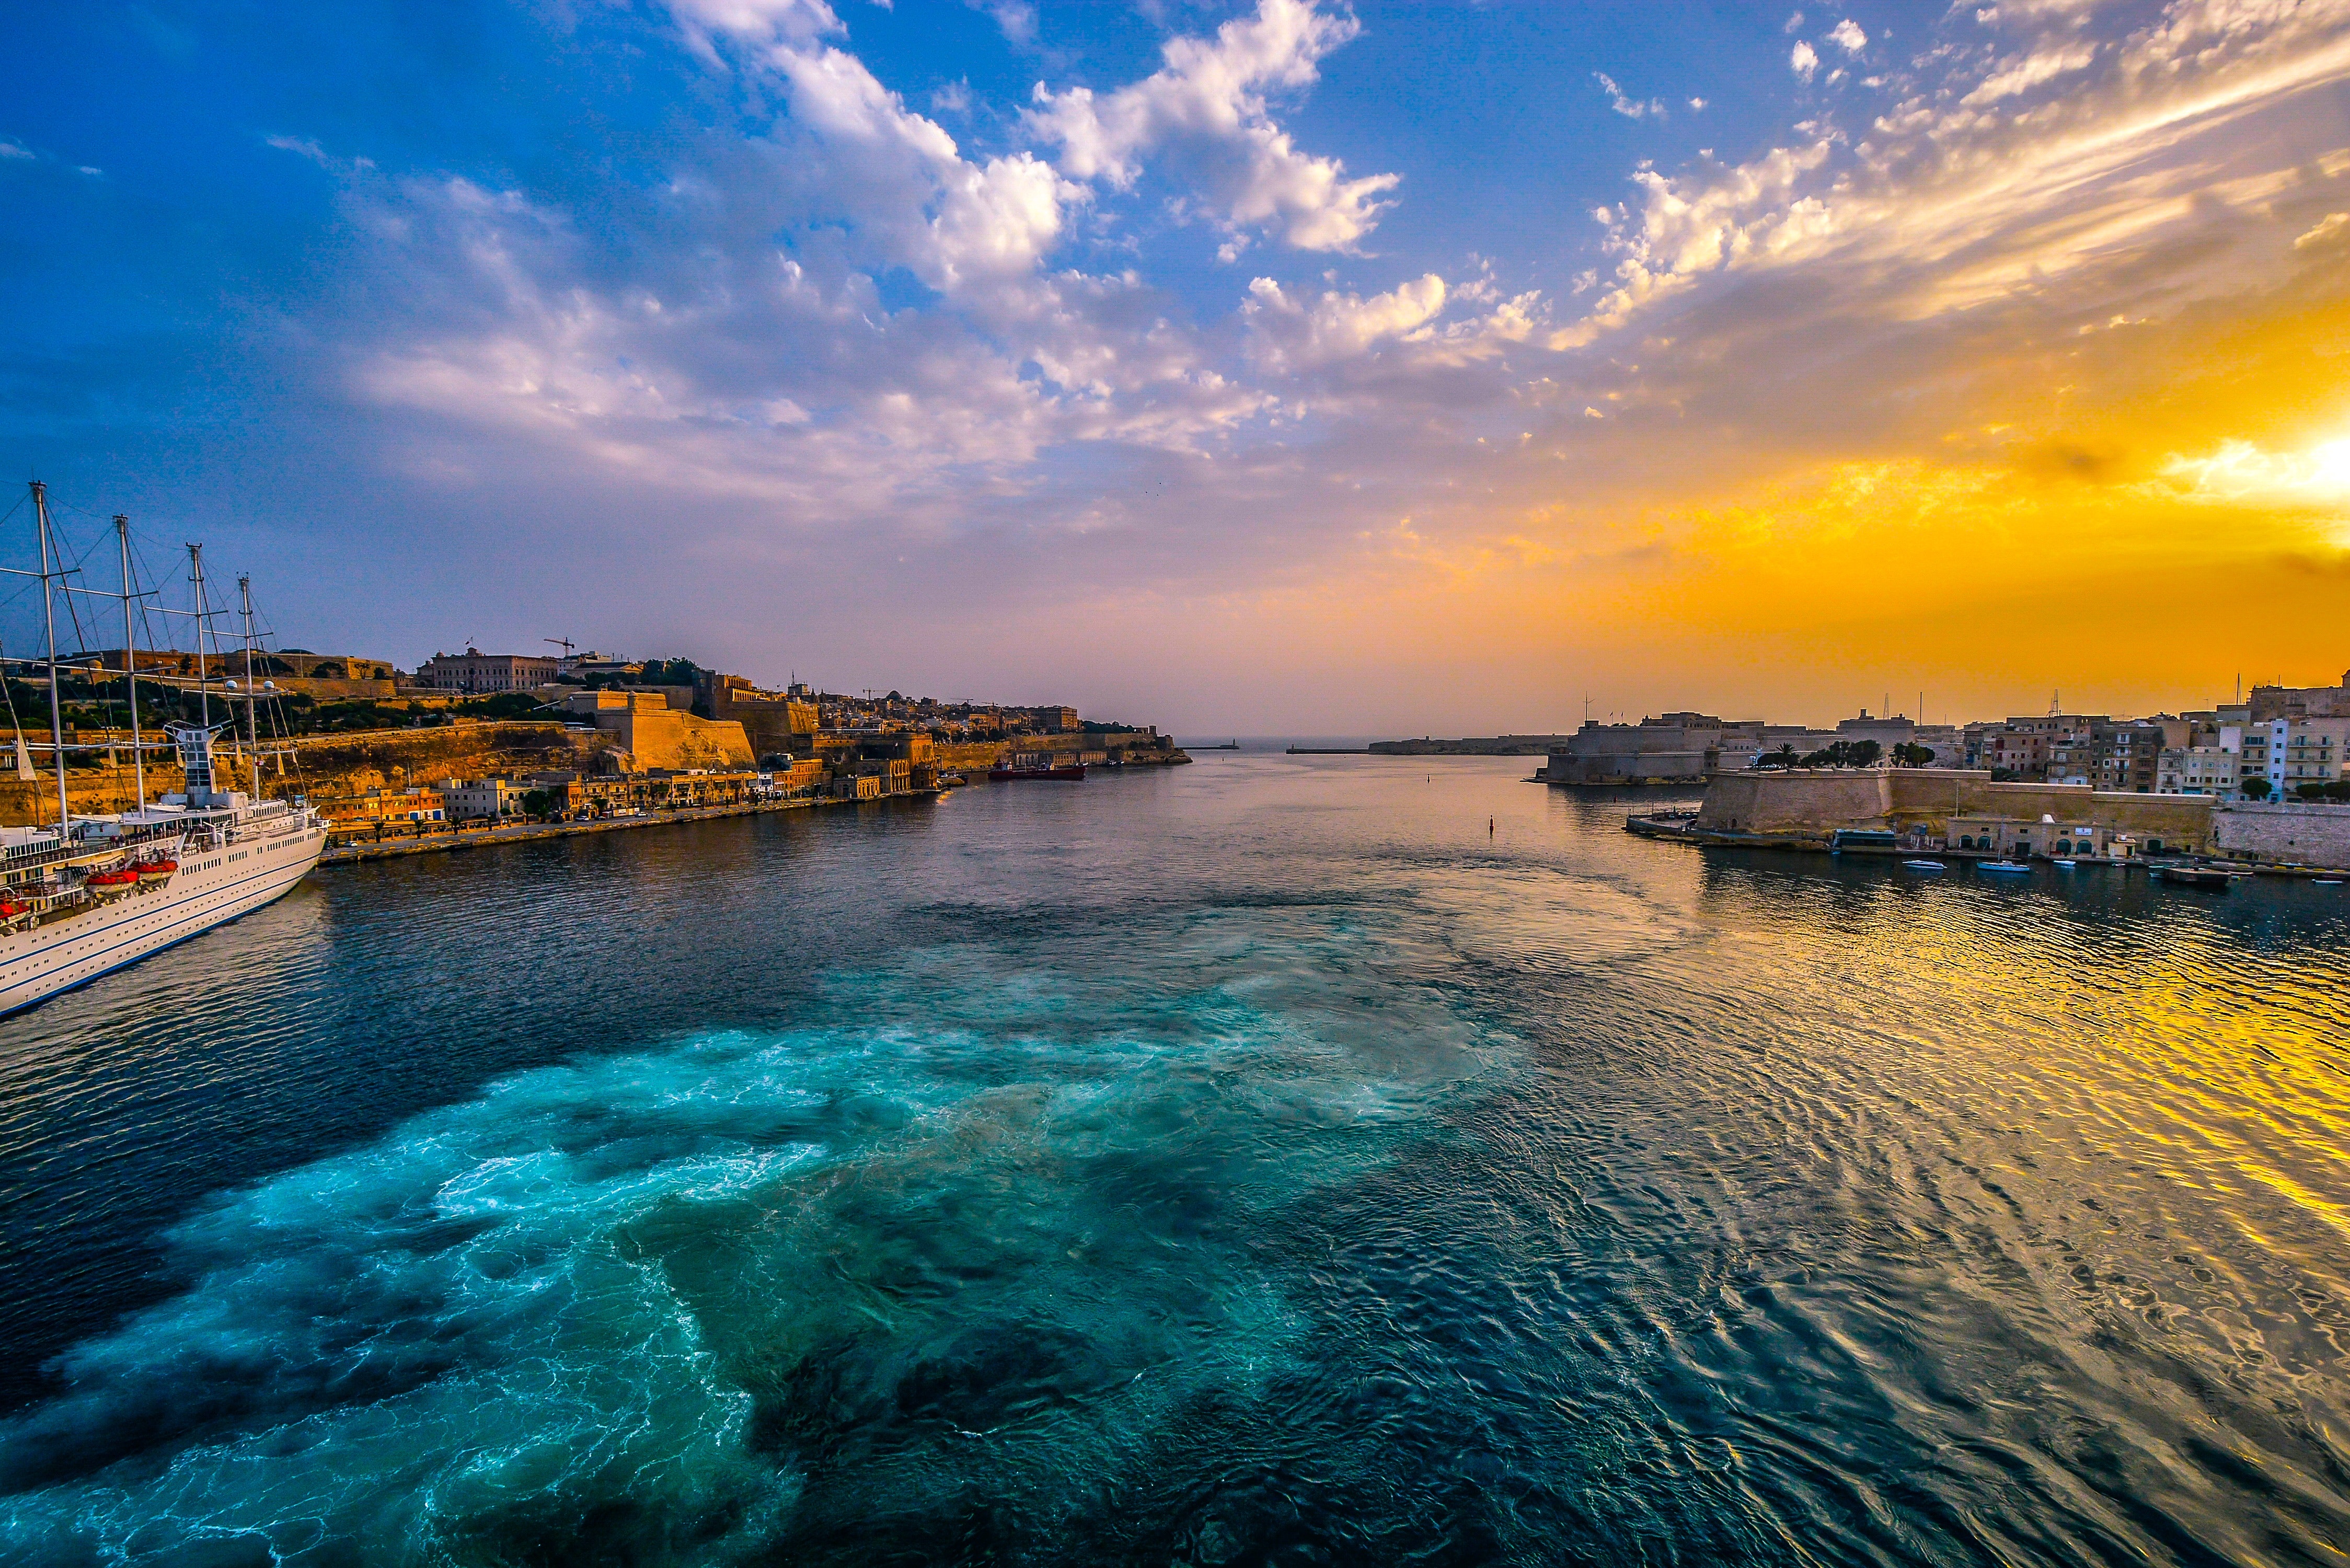
sky, body of water, water, blue, nature, cloud, sea, ocean, daytime, horizon, sunset, coast, evening, water resources, morning, tourism, waterway, river, sunrise, reflection, dusk, architecture, shore, city, vacation, landscape, bay, inlet, real estate, mountain, calm, bridge, harbor, coastal and oceanic landforms, dawn, afterglow, sunlight, night, cityscape, world, meteorological phenomenon, channel, tourist attraction, port, caribbean, beach